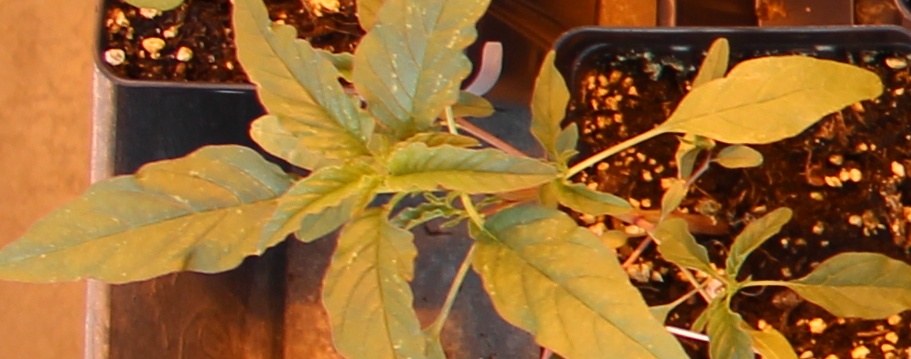
Label: Waterhemp